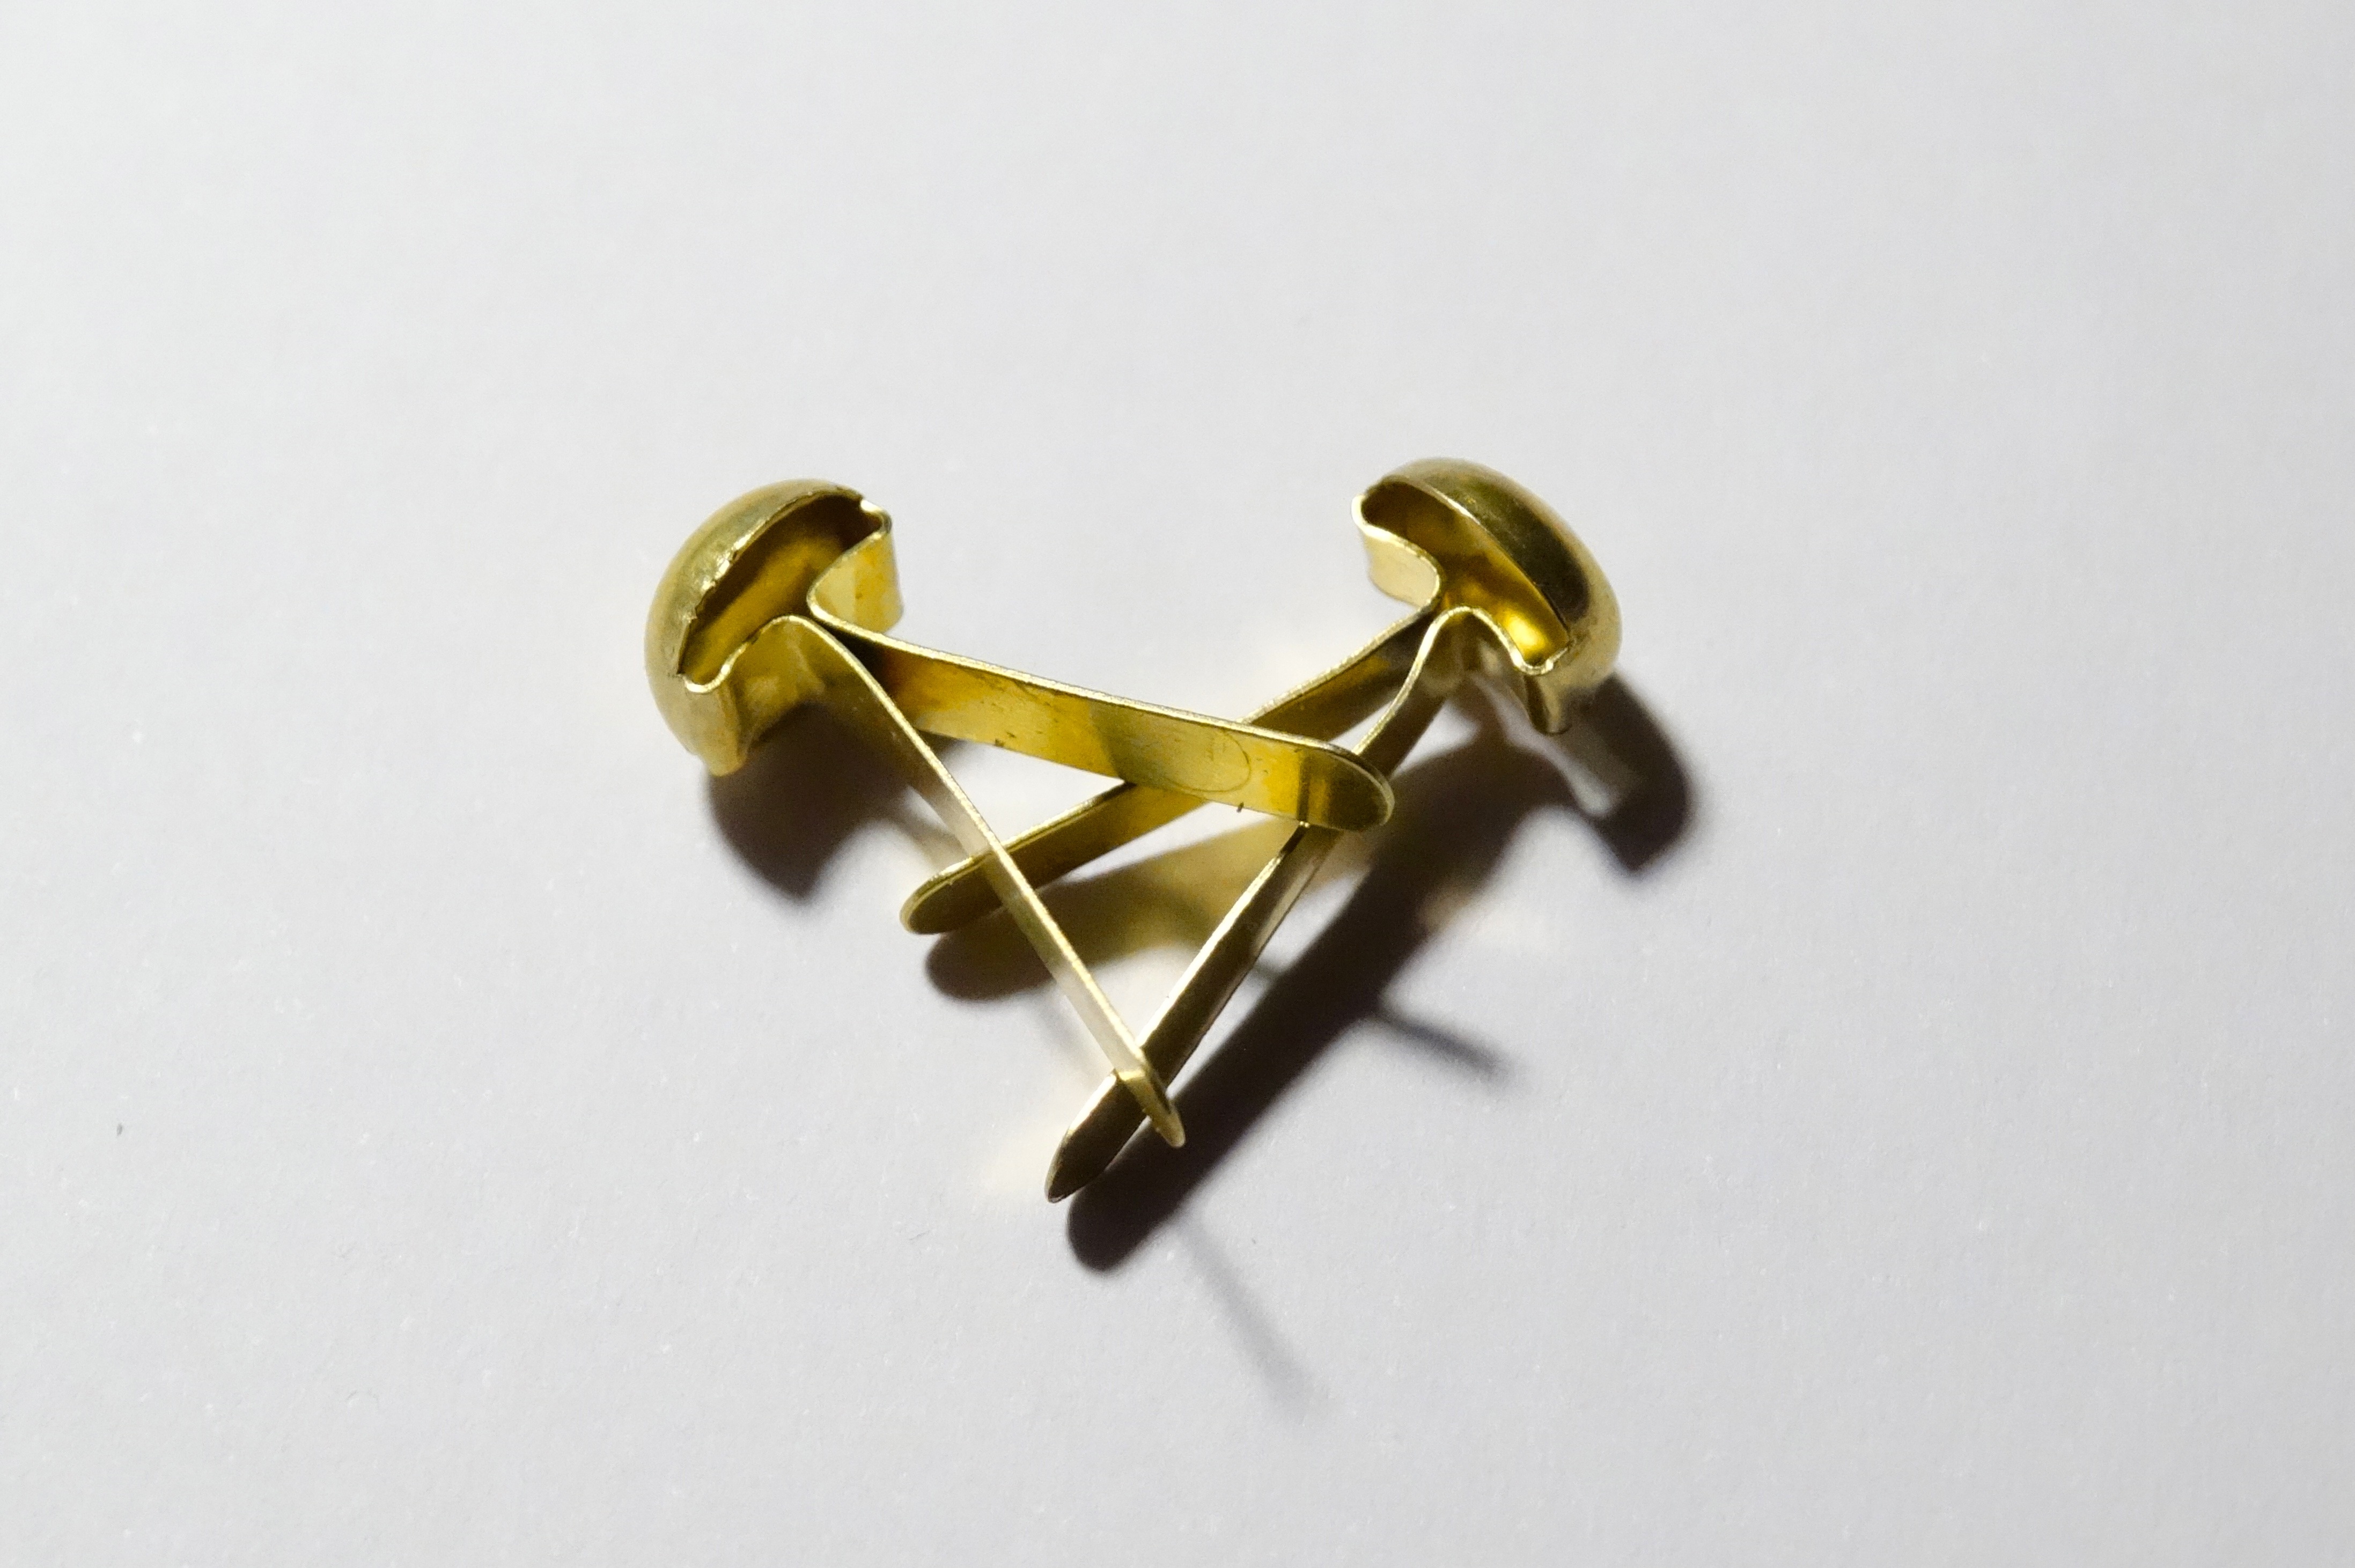
ring, metal, office, jewellery, brass, earrings, connect, baste, fast stapler, stapler, fashion accessory